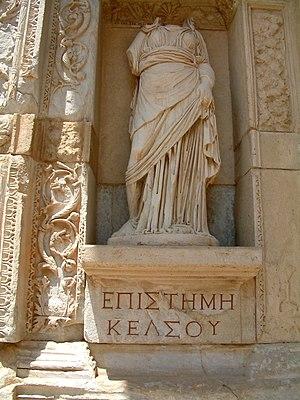
En philosophie, la connaissance est l'état de celui qui connaît ou sait quelque chose. On appelle aussi « connaissance » les choses connues elles-mêmes, et par extension les choses qui sont tenues pour des connaissances par un individu ou une société donnée.